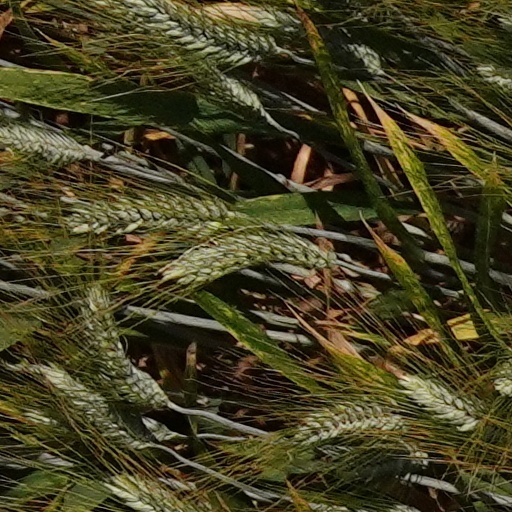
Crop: wheat